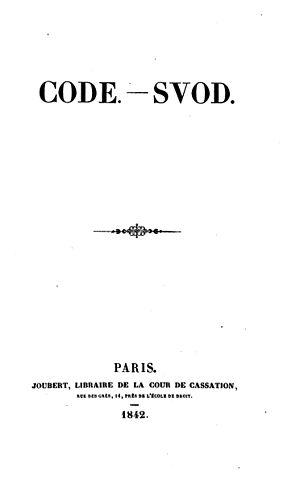
Code: Svod